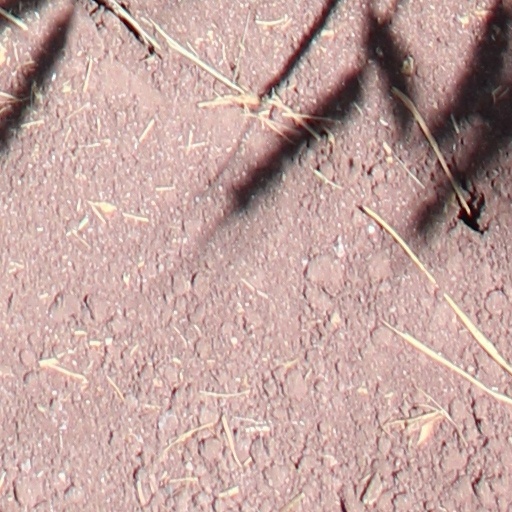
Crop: wheat